Beni Montresor

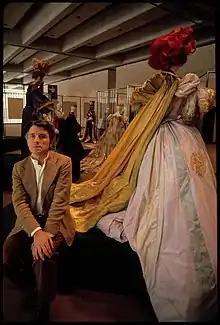
Montresor in 1981

Beni Montresor (31 March 1926 – 11 October 2001) was an Italian artist, opera and film director, set designer, author and children's book illustrator. He won the 1965 Caldecott Medal for U.S. picture book illustration, recognizing "May I Bring a Friend?". The Italian government knighted him in 1966 for his contributions to the arts.